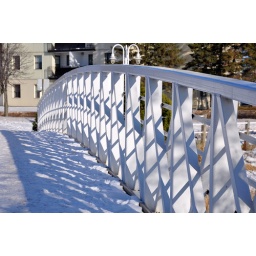
It's funny that this pretty bridge sits right beside the old rusty link fence.